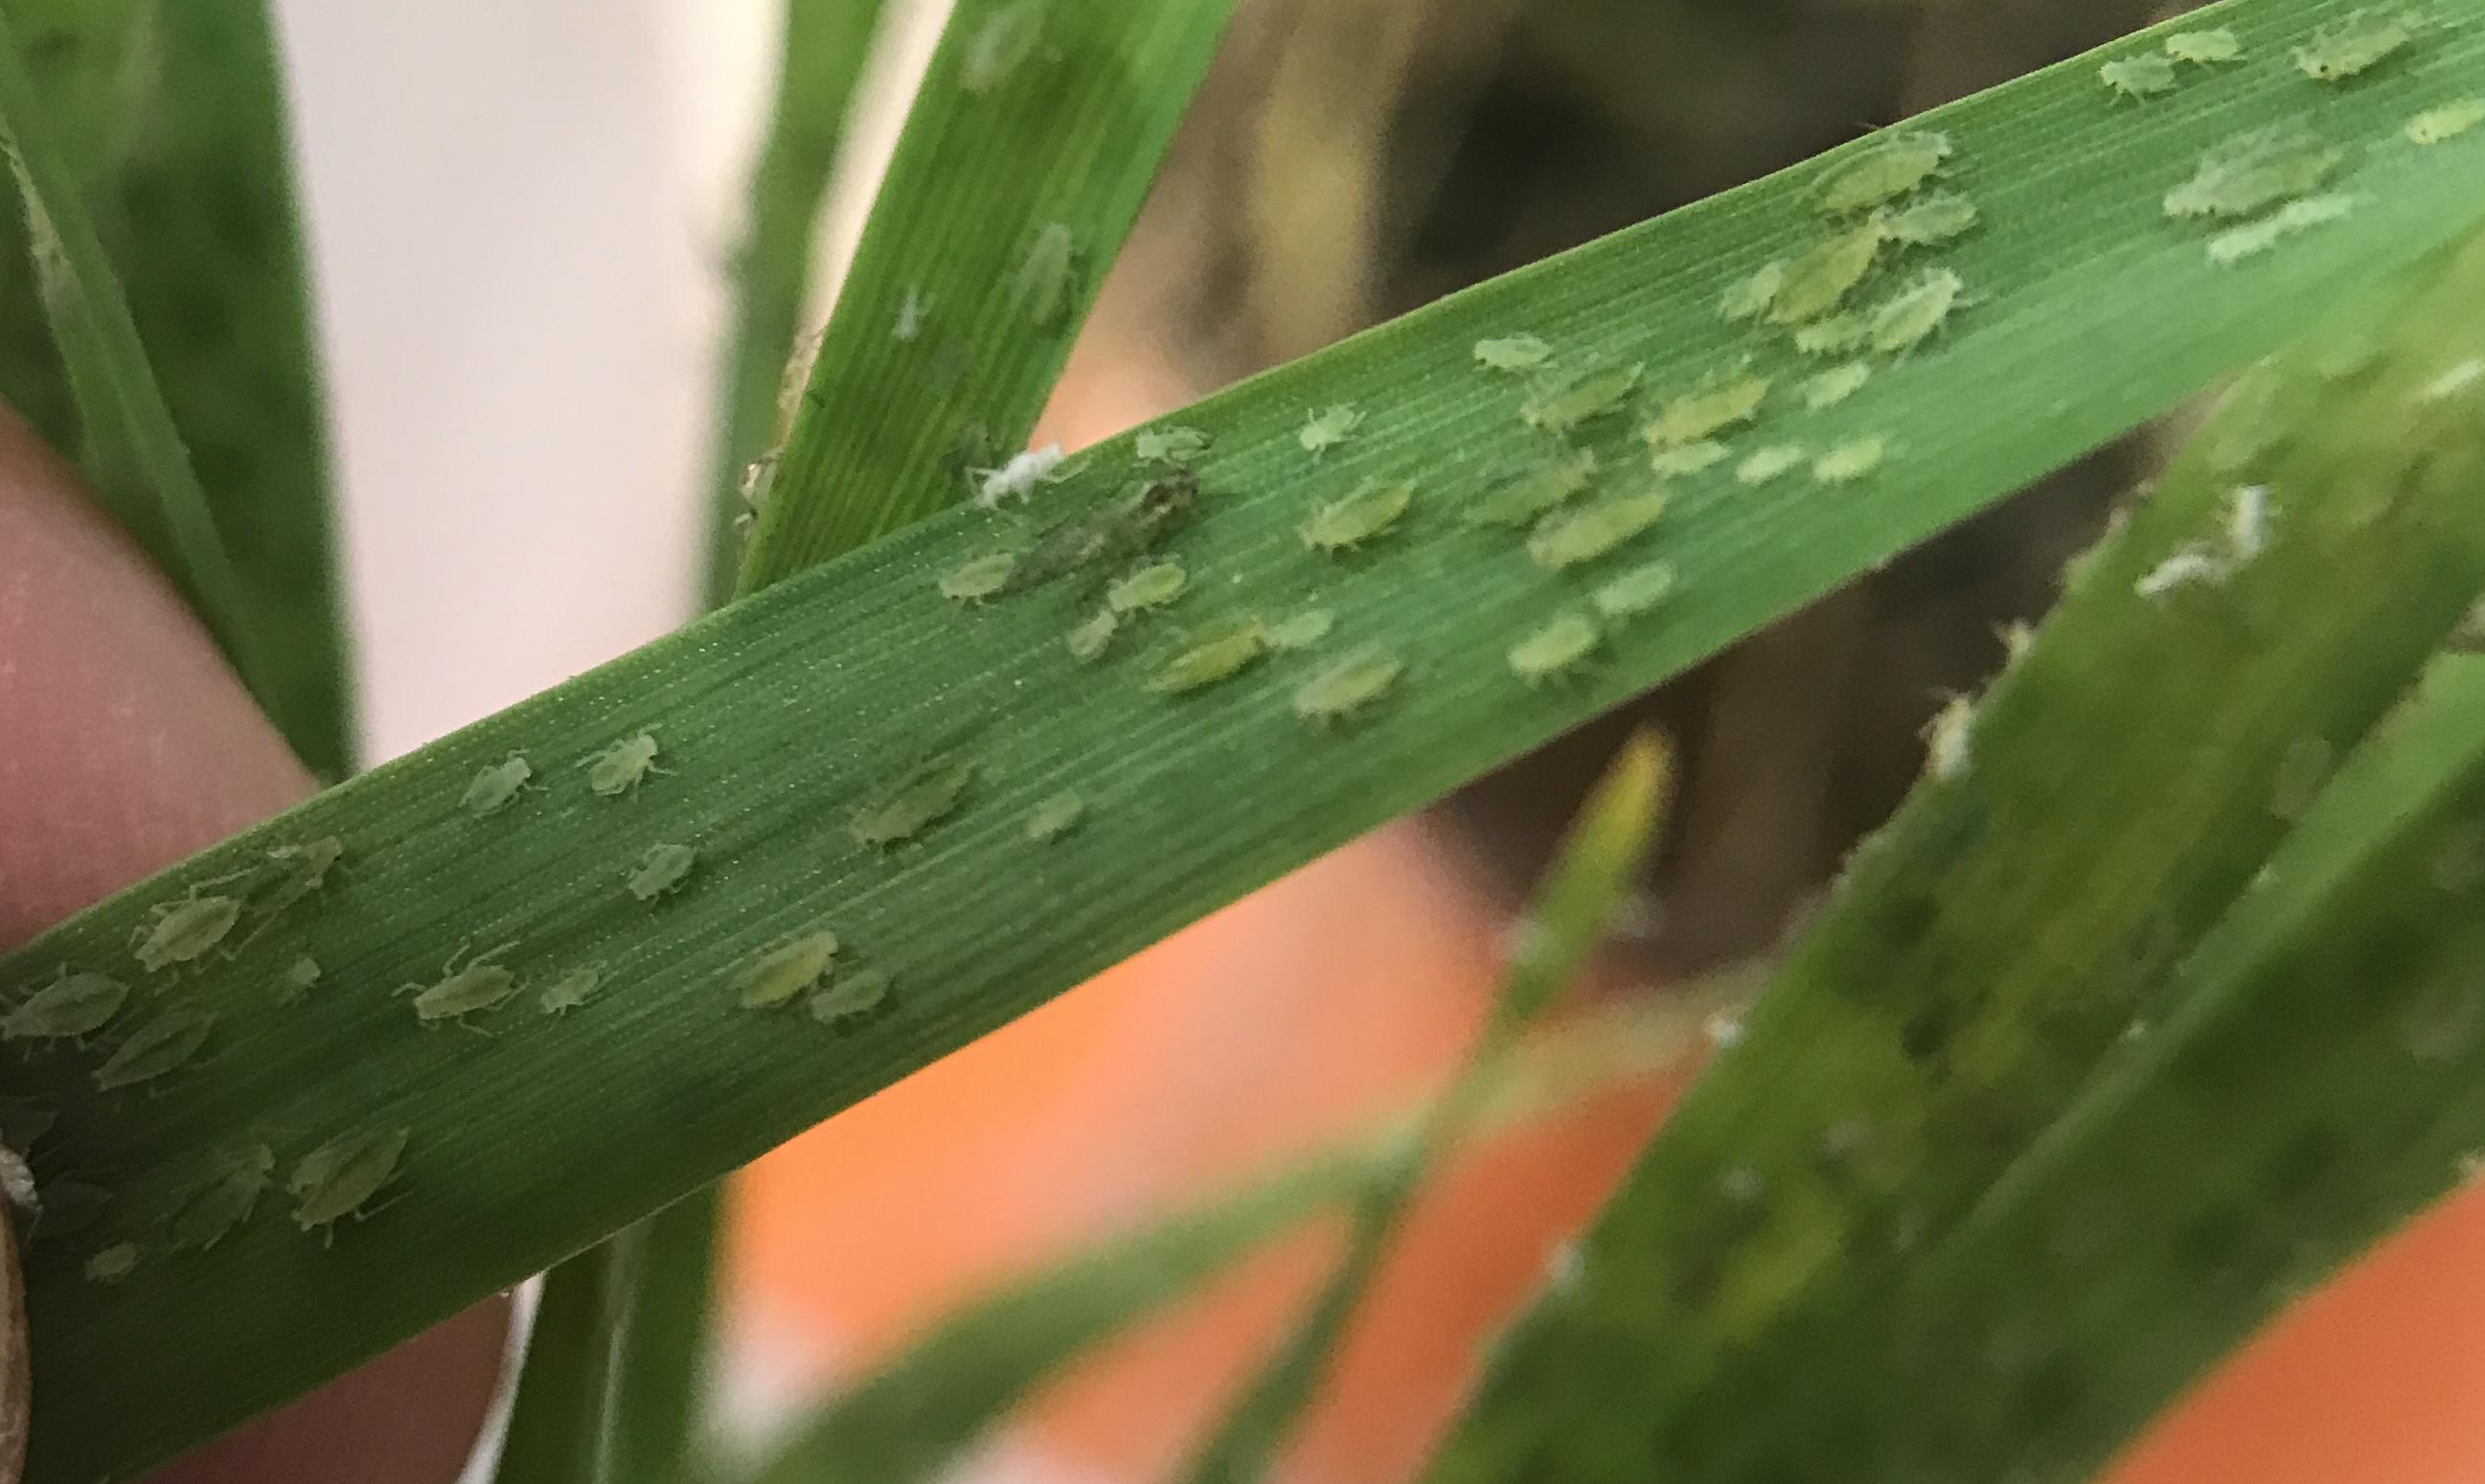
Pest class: rose_grain_aphid